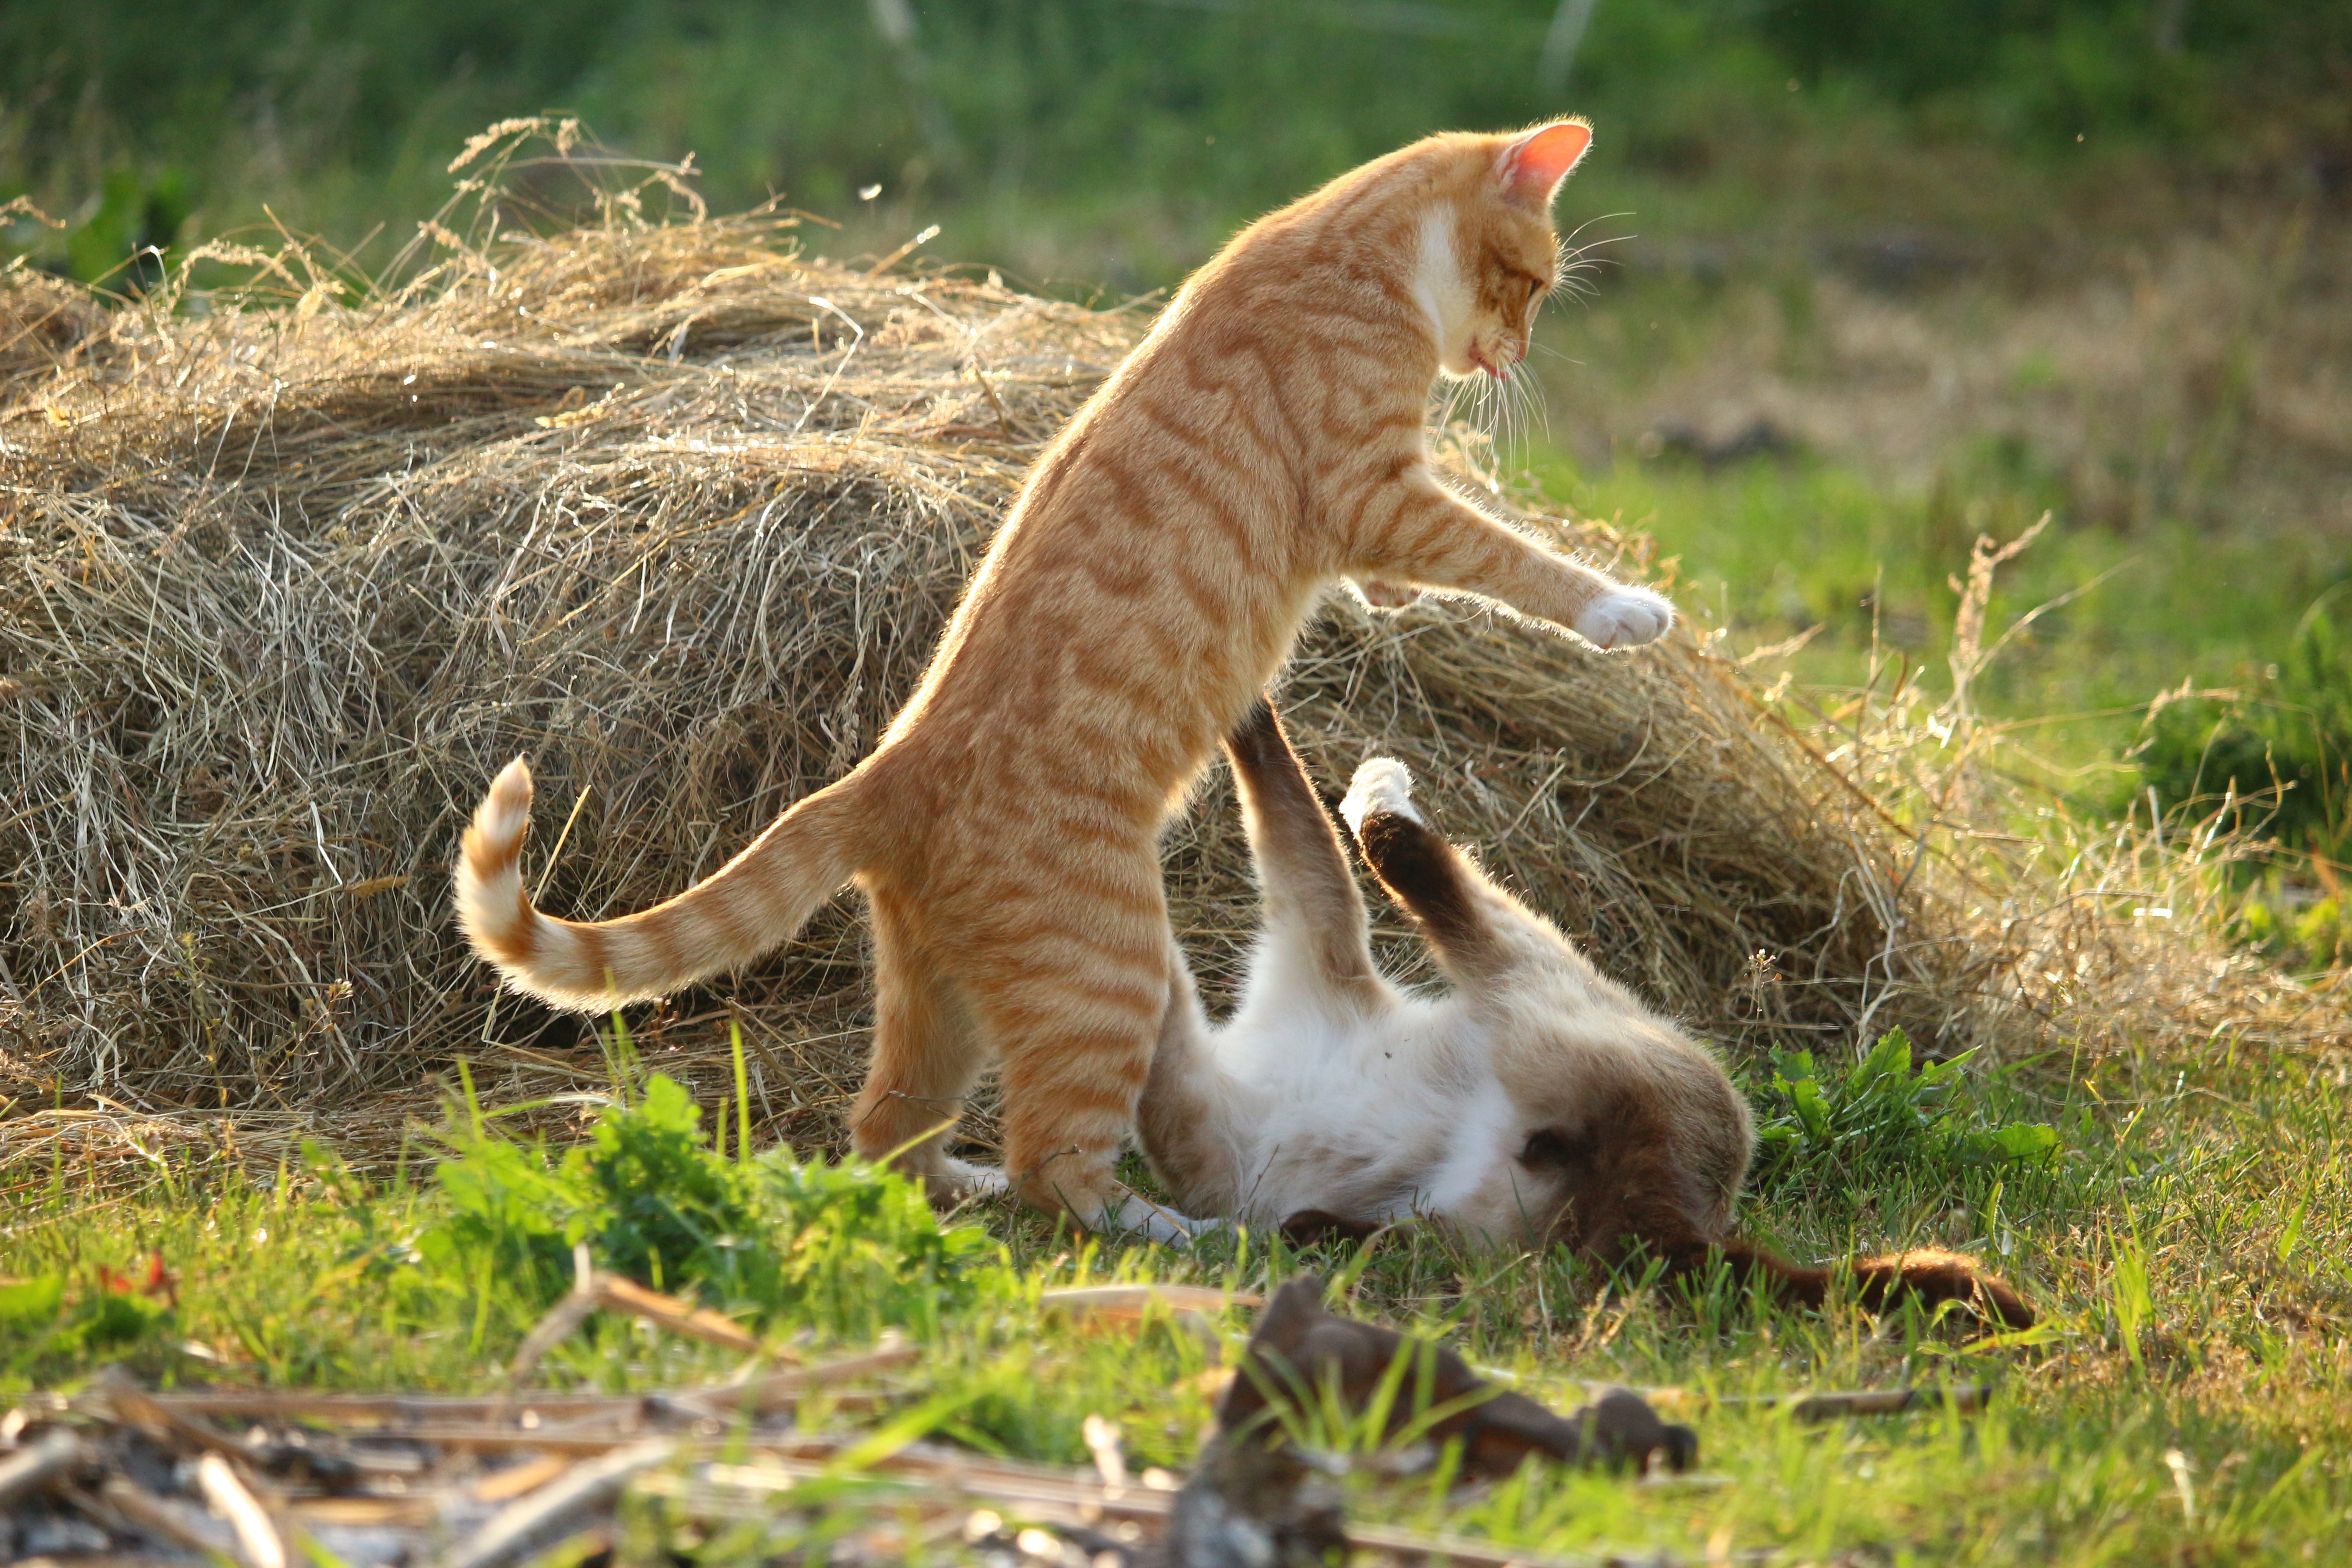
grass, wildlife, kitten, cat, mammal, fauna, vertebrate, mieze, safari, siamese cat, red mackerel tabby, red cat, wild cat, cat fight, small to medium sized cats, cat like mammal